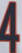
Number: 4